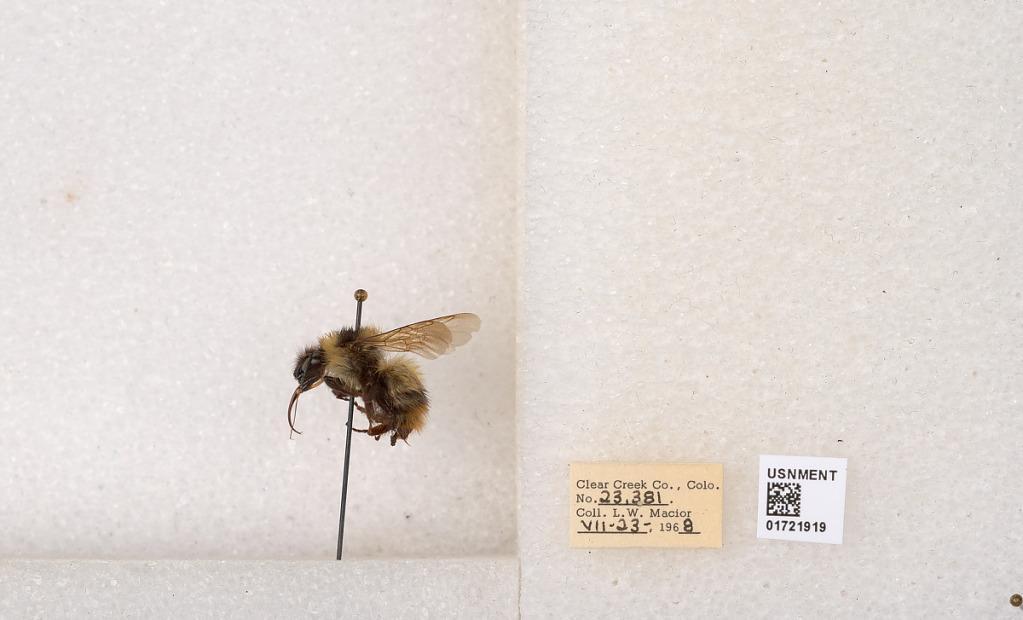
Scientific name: Bombus kirbyellus
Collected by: L. Macior
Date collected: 1968-7-23
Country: United States
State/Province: Colorado
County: Clear Creek
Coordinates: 39.6891, -105.644